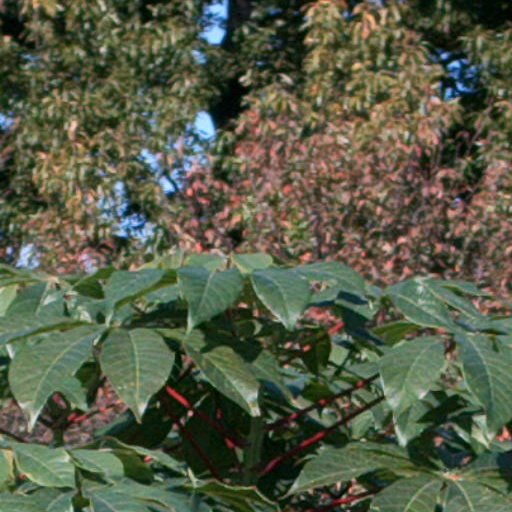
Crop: cassava